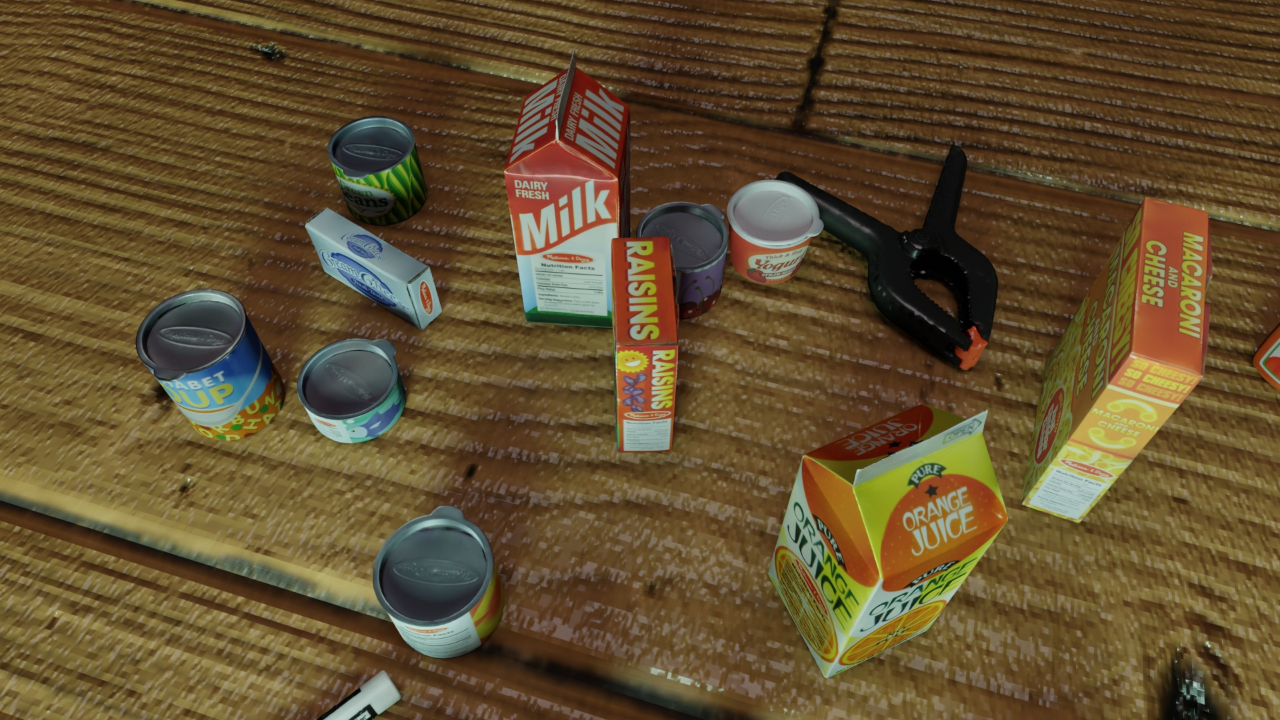
Question:
What are the five normalized (x, y) points between 0 and 1 in the image that outline the grasp plane for the cylindrical can of pitted cherries? Your answer should be as Grasp center: [], Left finger base: [], Right finger base: [], Left finger tip: [], Right finger tip: [].
Answer: Grasp center: [0.508594, 0.347222], Left finger base: [0.579688, 0.316667], Right finger base: [0.4375, 0.380556], Left finger tip: [0.579688, 0.386111], Right finger tip: [0.447656, 0.447222]